2005 Egyptian Super Cup

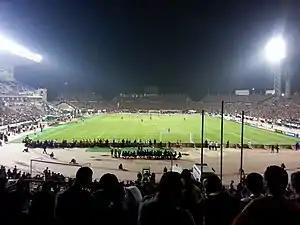
Osman Ahmad Osman Stadium hosted the match

The 2005–06 Egyptian Super Cup was the fifth edition of the Egyptian Super Cup, an annual football match between the winners of the previous season's Egyptian Premier League and Egypt Cup. The match is usually contested by the winners of the Premier League and the Egypt Cup, Al Ahly won the 2004–05 Egyptian Premier League and ENPPI won the 2004–05 Egypt Cup. The match was played at the Osman Ahmed Osman Stadium in Cairo. Al Ahly won the match 1–0 at extra time, after the match finished 0–0 after 90 minutes.